Jig (theatre)

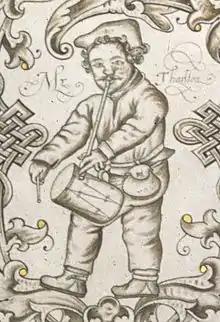
Richard Tarleton

In London's public playhouses there had been a competition or tension between the playwright's script, where the lines were written down and memorized, and the comedian players, who could get laughs with extemporaneous asides and by disrupting. There is a passage in Shakespeare's tragedy "Hamlet", that indicates this. Hamlet, while welcoming a troupe of traveling players, discusses clowning: